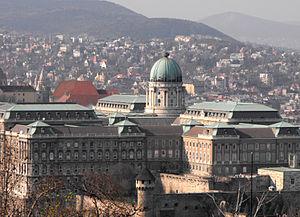
Le palais de Budavár ou palais du château de Buda — anciennement appelé palais royal, est le château historique des rois de Hongrie inscrit, conjointement avec Budapest, les rives du Danube, le quartier du château et l’avenue Andrássy en 1987 sur la liste du patrimoine de l'UNESCO.
Marie-Henriette de Habsbourg-Lorraine, née à Pest, alors ville de l'Empire d'Autriche le 23 août 1836, et morte à Spa le 19 septembre 1902, est la fille de l'archiduc-comte palatin de Hongrie Joseph d'Autriche et de Dorothée de Wurtemberg. Archiduchesse d'Autriche et princesse palatine de Hongrie, elle épouse en 1853 Léopold de Saxe-Cobourg, duc de Brabant, prince de Belgique, duc de Saxe et devient, en 1865, après l'accession de ce dernier au trône sous le nom de Léopold II, la deuxième reine consort des Belges.